Zahir Raihan

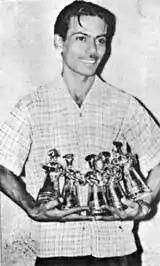

Mohammad Zahirullah (19 August 1935 – disappeared 30 January 1972), known as Zahir Raihan, was a Bangladeshi novelist, writer and filmmaker. He is most notable for his documentary "Stop Genocide" (1971), made during the Bangladesh Liberation War. He was posthumously awarded Ekushey Padak in 1977 and Independence Day Award in 1992 by the government of Bangladesh.